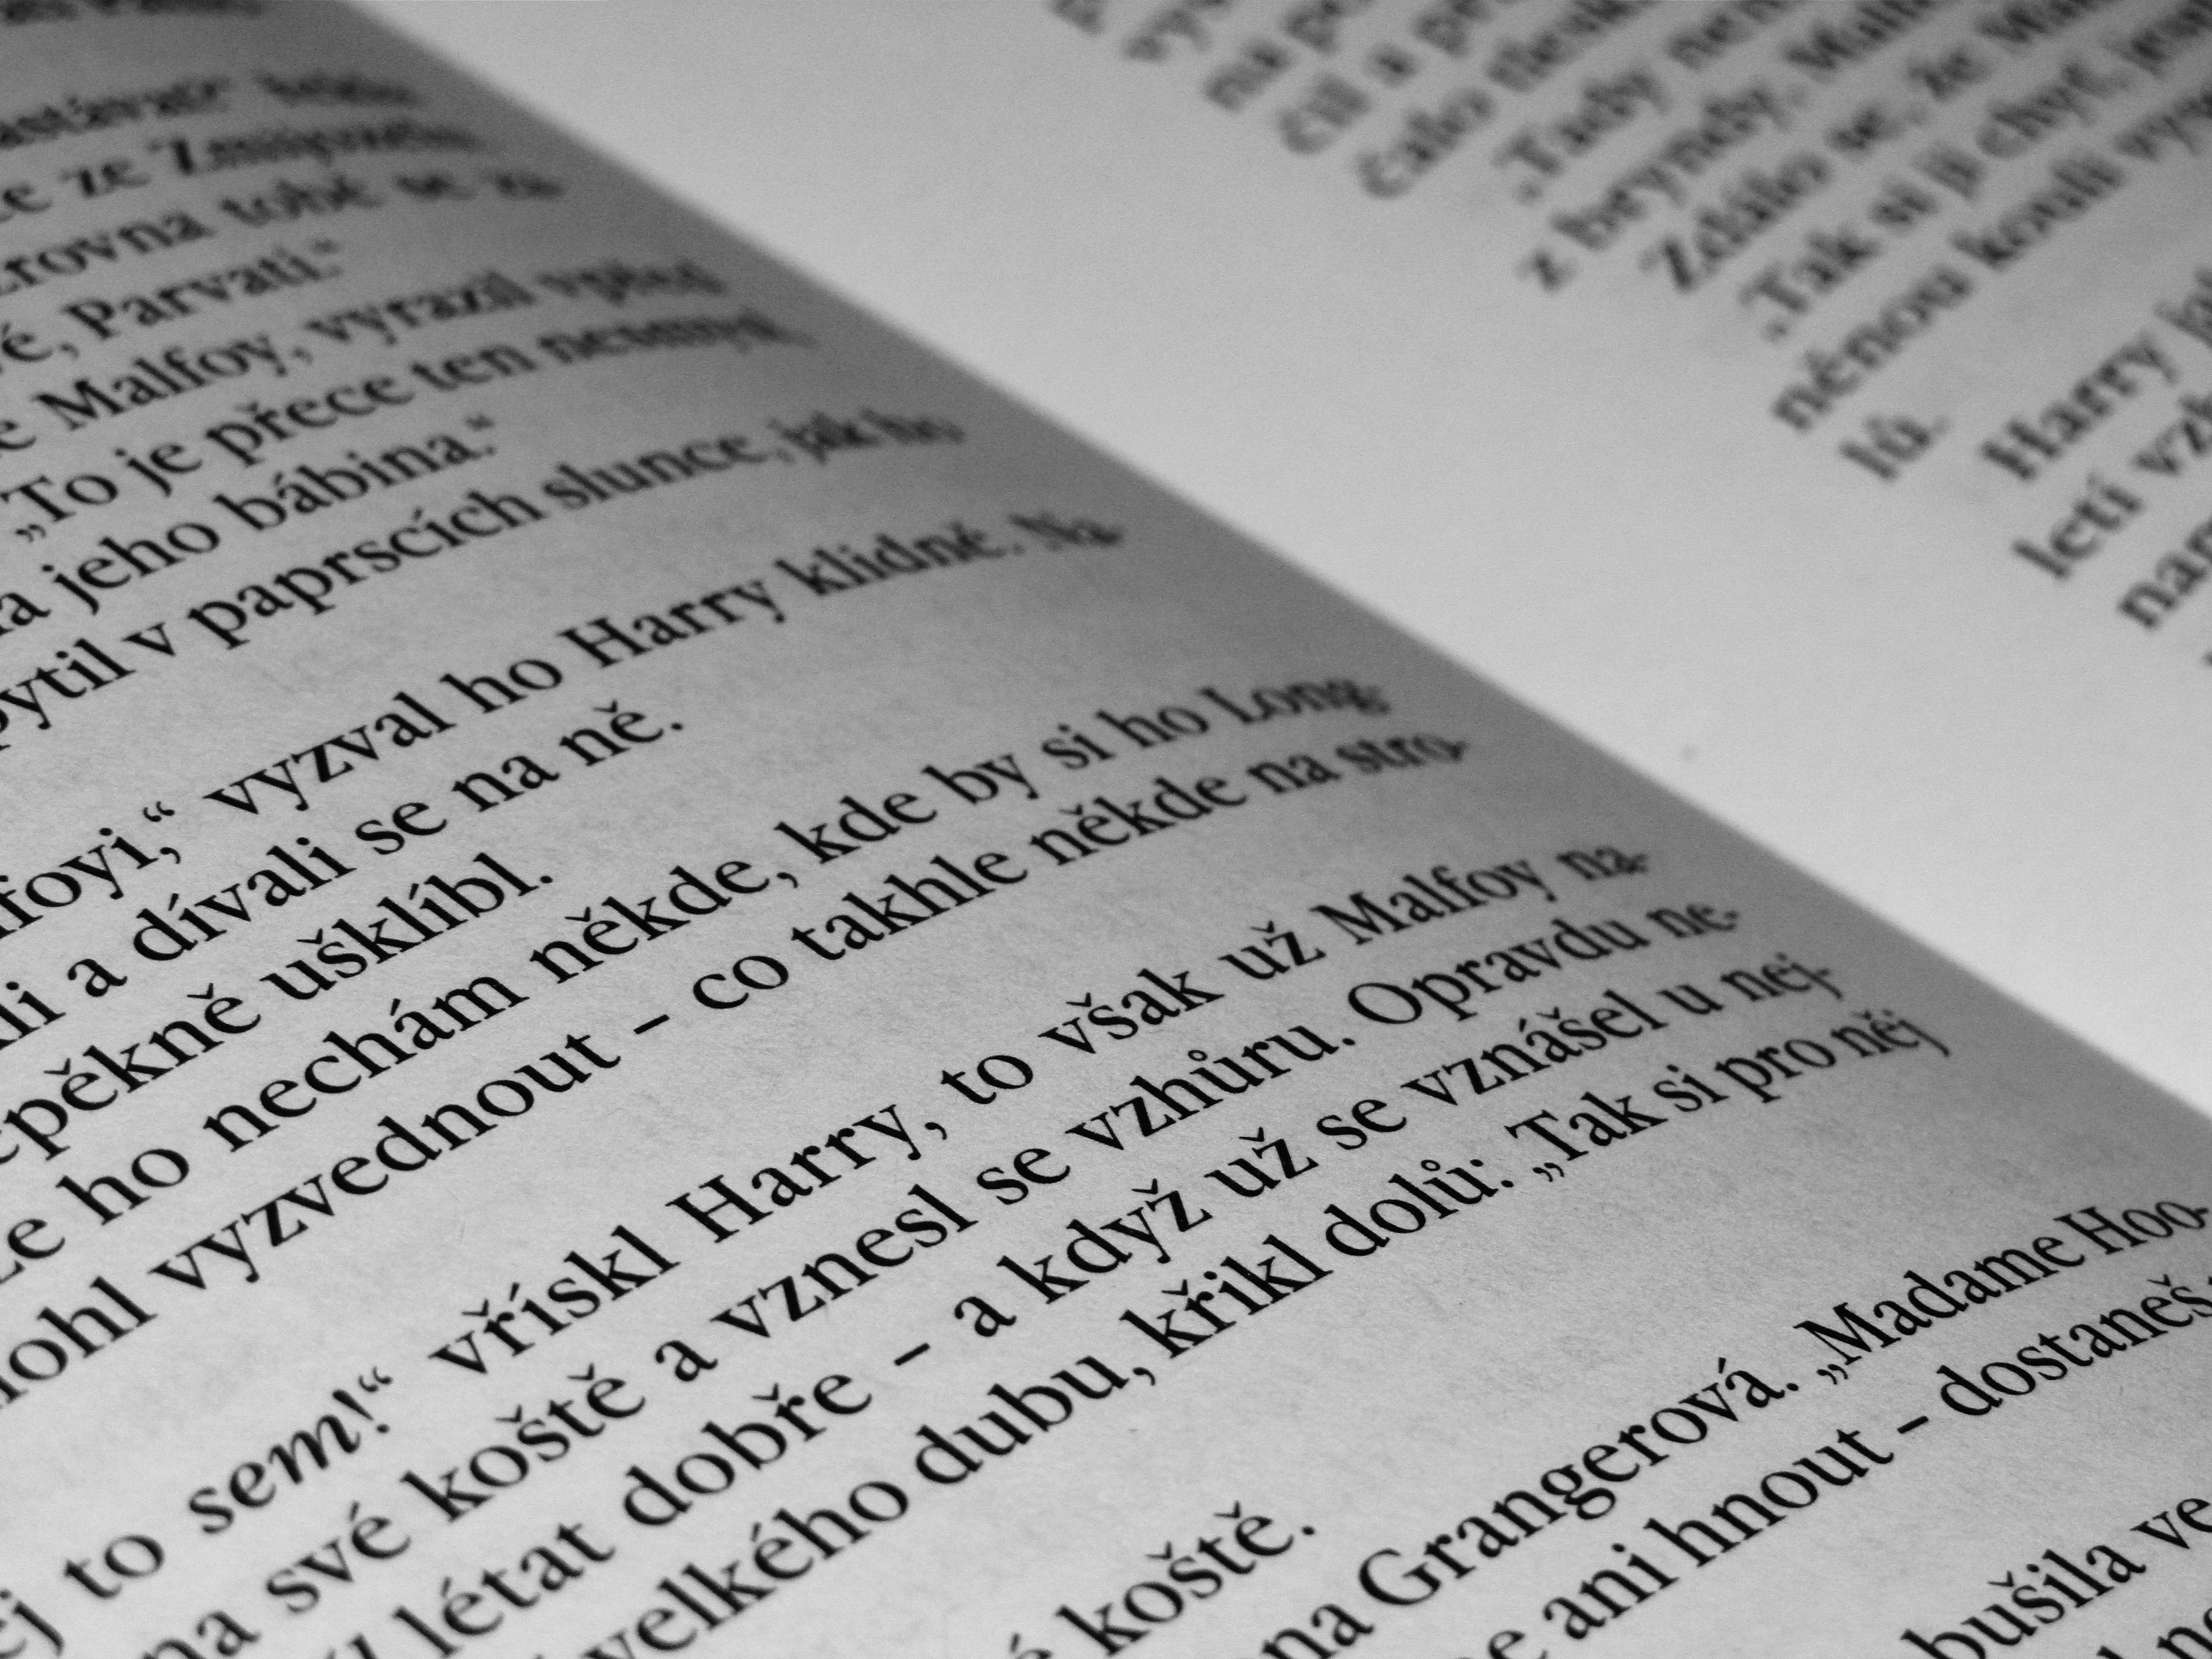
writing, book, black and white, close up, font, text, handwriting, letters, calligraphy, document, the words